Michael Janker

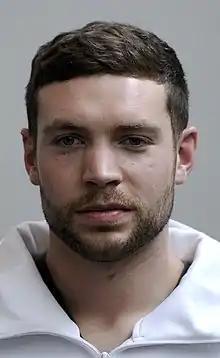
Michael Janker in 2016

Michael Janker (born 23 March 1992) is a German sports shooter. He competed in the men's 10 metre air rifle event at the 2016 Summer Olympics where he finished in 29th place in the qualifications and did not advance.